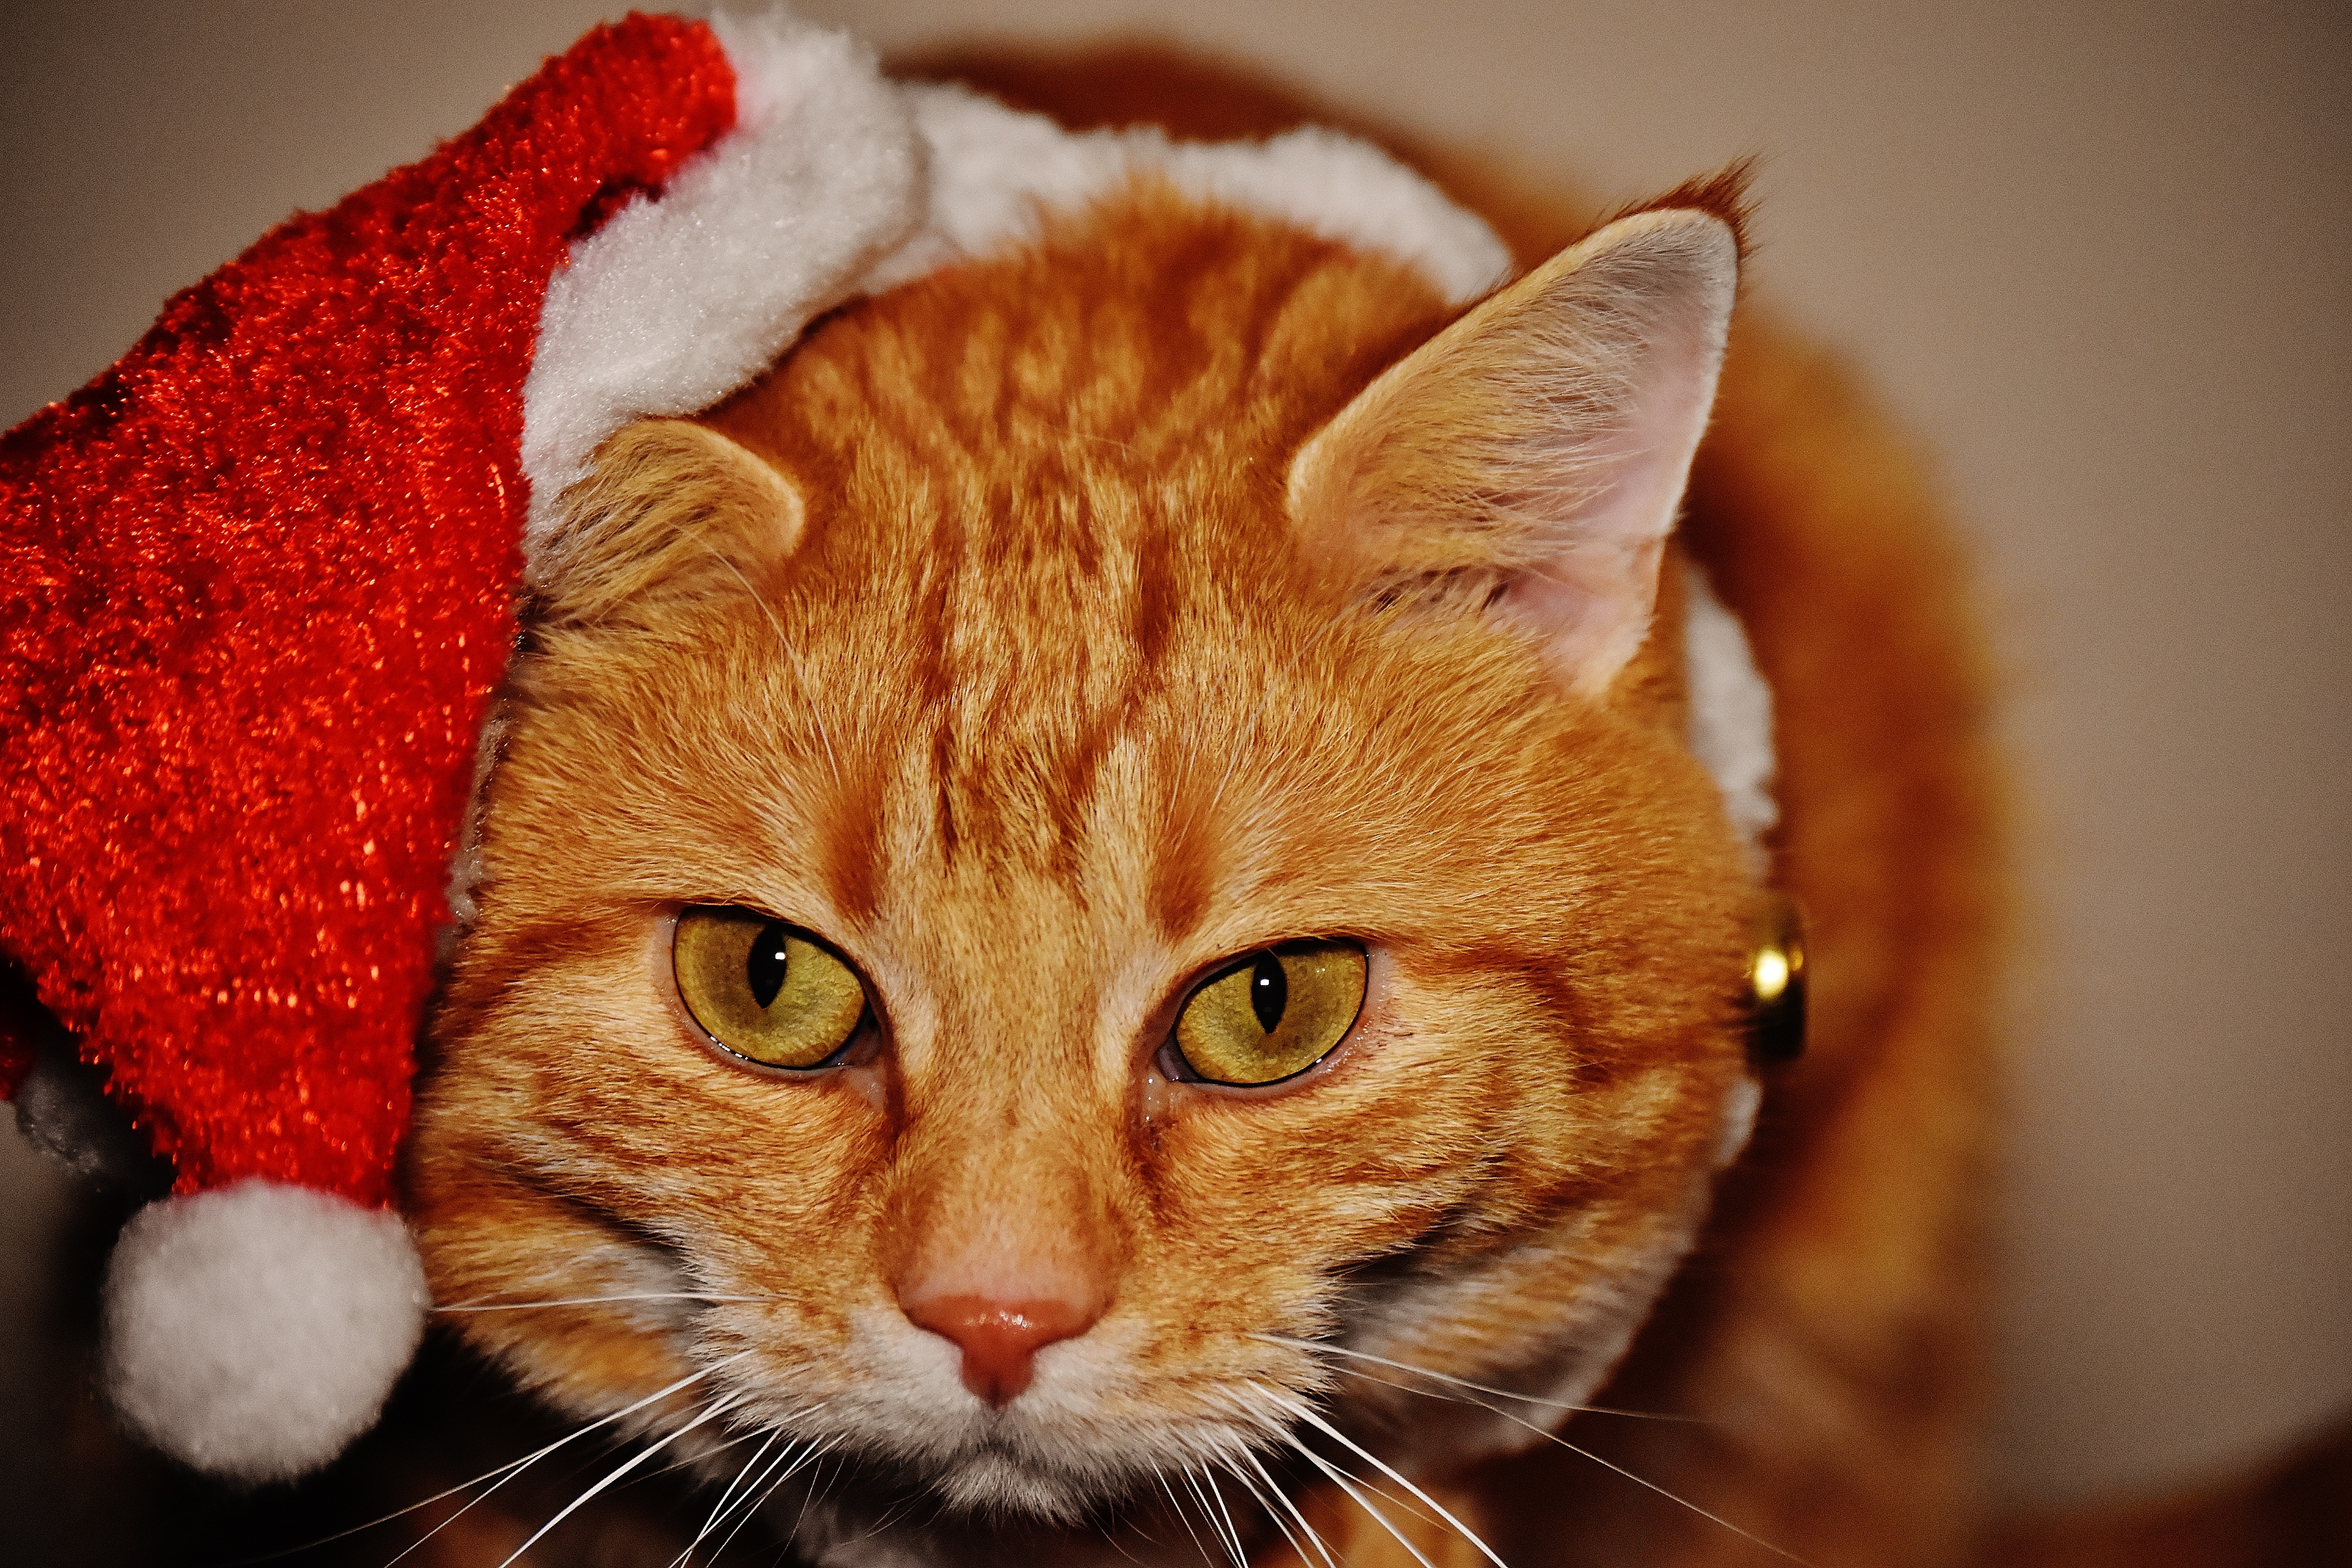
sweet, animal, cute, pet, fur, red, kitten, cat, mammal, christmas, playful, close up, santa hat, nose, whiskers, tiger, eye, adidas, vertebrate, funny, cuddly, animal world, domestic cat, mackerel, cat face, macro photography, young cat, red mackerel tabby, red cat, cat's eyes, tabby cat, bengal, small to medium sized cats, cat like mammal